Qemberxanim

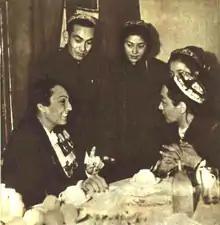
Tamara Khanum, "left", speaking with Qemberxanim, "right", in 1952.

In 1939, she entered The Moscow Choreographic Institute and from there she studied Ukrainian folk dance, Russian classical dance and folk dance, and Azerbaijani dance. During her studies, she performed in the Kremlin with Soviet dancer Galina Ulanova. After graduating in 1941, she returned to Tashkent and joined the local Red Banner Ensemble.